2018 Geelong Football Club season

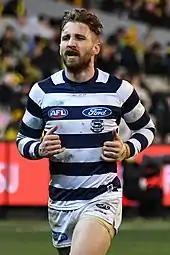
Bearded male athlete wearing long-sleeve guernsey jogging during an Australian rules football game

Geelong won three of their next five matches, with the round 6 game against Sydney their sole loss at GMHBA Stadium for the season. Playing against Carlton in round 10, debutant Jamaine Jones scored his first goal with his first kick and the Cats won by 28 points; it was Carlton's first game at GMHBA Stadium since 1997. Geelong won their next two games, including an 85-point win against Gold Coast; the Cats subsequently recorded an 18-point loss in round 13 to reigning premiers Richmond. Heading into their bye in round 14, Geelong were placed fifth on the league's ladder with an 8–5 win–loss record.